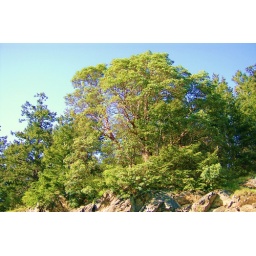
This is a tree on the highway by Deception Pass bridge before crossing to Whidbey Island..